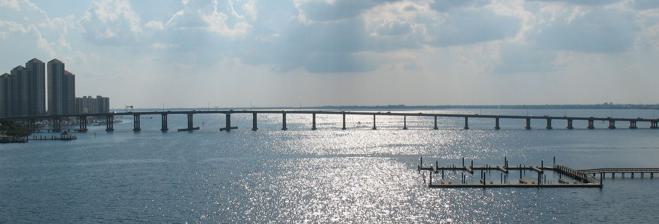
Building: Caloosahatchee Bridge
Country: United States of America
Year built: 1962
Bridge in Fort Myers, Florida, United States Caloosahatchee Bridge Coordinates 26°38′45.59″N 81°52′29.67″W / 26.6459972°N 81.8749083°W / 26.6459972; -81.8749083 Carries US 41 / SR 45 / Cleveland Avenue Crosses Caloosahatchee River Locale Fort Myers and North Fort Myers, Florida Other name(s) US 41 Bridge, Henry Ford Bridge Named for Caloosahatchee River Maintained by Florida Department of Transportation ID number 120002 Characteristics Design Concrete girder bridge Clearance below 55 ft (16.8 m) History Opened 1964 ; 61 years ago ( 1964 ) Statistics Toll None Location The Caloosahatchee Bridge is a bridge located in Fort Myers, Florida . It carries U.S. Highway 41 (US 41, locally known as Cleveland Avenue) over the Caloosahatchee River , which is where its name comes from. The bridge has four lanes and is 55 feet (17 m) tall. History Caloosahatchee Bridge as seen from Centennial Park Caloosahatchee Bridge as seen from North Fort Myers The Caloosahatchee Bridge was built in 1962 but it did not open for traffic until 1964. The bridge's opening was delayed due to difficult negotiations with landowners at the south side over land needed to connect the bridge to Cleveland Avenue. The opening of the bridge changed the routing of US 41 to bypass downtown Fort Myers. Originally, US 41 went through downtown Fort Myers via Carson Street and First Street, and crossed the Caloosahatchee River on the Edison Bridge , which at the time was a two-lane drawbridge. The old route was then designated as the US 41 Business . The south side of the bridge passes over Centennial Park, as well as First Street, the main road through downtown Fort Myers. A loop ramp connects the southbound lanes of the bridge to First Street. Directly south of the bridge is US 41's intersection with McGregor Boulevard , SR 80 , and SR 82 . Each of these highways terminate at this intersection. A two-lane overpass constructed with the Caloosahatchee Bridge crosses this intersection, which is historically known as the Five Points interchange, since it is a five-way interchange. The overpass originally carried both northbound and southbound traffic from the bridge, but was changed to have both lanes carry northbound traffic in the early 1990s. In March 2024, the Florida Department of Transportation began a project to add a pedestrian pathway to the bridge. FDOT is installing an 8 ft (2.4 m) long side bridge in the center with a single median barrier and restriping the lanes. Originally, FDOT closed a single lane in each direction to allow for construction and the continuation of traffic, a process which would cause the project to take a year to finish. In May, FDOT altered its plans in order to speed up the project and closed the bridge starting on May 31 to traffic, with exception only for emergency evacuations, bringing the expected completion date to August 11, 2024. Honorary designation As part of the adoption of HB 7149 in the 2014 Florida Senate session (Chapter 2014-228), the bridge, effective July 1, 2014, received the honorary designation of Henry Ford Bridge . However, per the adopted bill, the designation does not change its official name (Caloosahatchee Bridge) and the local government is not required to change signage to the honorary designation. The City of Fort Myers opted to not rename the bridge. See also List of crossings of the Caloosahatchee River References